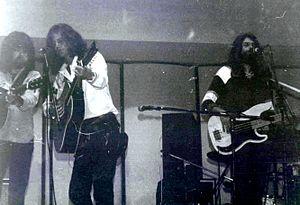
Le folk rock est un genre musical mêlant des éléments de musiques folk et rock. En son sens initial, le terme décrit un genre lancé aux États-Unis et au Royaume-Uni au milieu des années 1960. Pendant les années 1950 et 1960, la musique folk est renouvelée et jumelée grâce au mouvement rock 'n' roll de l'époque. Le genre est dit officiellement lancé par le groupe The Byrds, originaire de Los Angeles, qui jouera de la musique folk traditionnelle et de rock inspiré par les Beatles, et d'autres groupes britanniques. Le terme de « folk rock » est lui-même utilisé pour la première fois par la presse musicale pour décrire la musique des Byrds en juin 1965, à la publication de leur premier album. La reprise de la chanson Mr. Tambourine Man de Bob Dylan par les Byrds et son succès commercial mène à l'explosion du folk rock au milieu des années 1960. Dylan lui-même influencera le genre, en particulier ses albums Bringing It All Back Home, Highway 61 Revisited, et Blonde on Blonde.